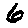
Label: 6